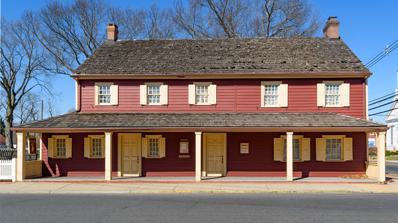
Building: Village Inn (Englishtown, New Jersey)
Country: United States of America
Year built: 1732
United States historic place Village Inn U.S. National Register of Historic Places New Jersey Register of Historic Places Show map of Monmouth County, New Jersey Show map of New Jersey Show map of the United States Location Water and Main Streets Englishtown, New Jersey Coordinates 40°17′50″N 74°21′34″W / 40.29722°N 74.35944°W / 40.29722; -74.35944 Built 1732 ( 1732 ) NRHP reference No. 72000802 NJRHP No. 1969 Significant dates Added to NRHP November 13, 1972 Designated NJRHP October 26, 1972 The Village Inn , also known as the Davis Tavern , is located at the corner of Water and Main Streets in the borough of Englishtown in Monmouth County, New Jersey . The oldest section of the building dates to 1732. It was documented by the Historic American Buildings Survey in 1936, with addendum in 1984. The tavern was added to the National Register of Historic Places on November 13, 1972, for its significance in architecture and military history. History and description In 1727, Robert Newell purchased 30 acres (12 ha), including the site of the house. In 1749, Thomas Davis purchased 130 acres (53 ha), including the house, from Newell. By 1755, the house is expanded. In 1762, Thomas Davis sells the house to his son, Moses Davis, who later operates it as a tavern. In 1777, the tavern was sold to Daniel Herbert. During the American Revolutionary War , it was George Washington's Headquarters . Here, on June 30, 1778, Washington started the court-martial of General Charles Lee , for his actions during the Battle of Monmouth . In 1978, it was sold to the Battleground Historical Society. The Village Inn Englishtown is open for tours, 3rd Sunday of each month 1p to 4p. See also National Register of Historic Places listings in Monmouth County, New Jersey List of Washington's Headquarters during the Revolutionary War References